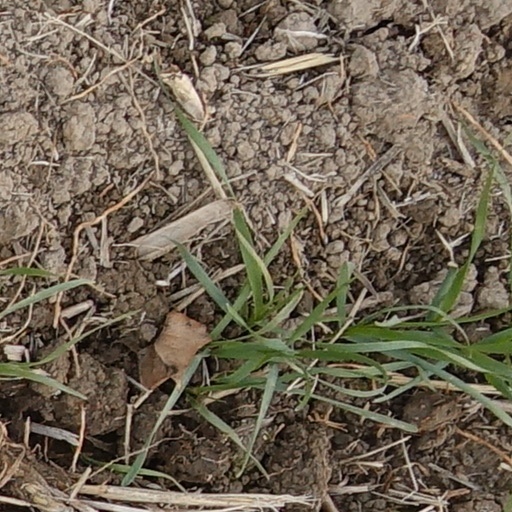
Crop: wheat